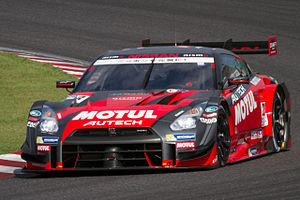
Ronnie Quintarelli, né le 9 août 1979 à Vérone, est un pilote automobile italien. Il participe depuis 2005 au championnat Super GT.